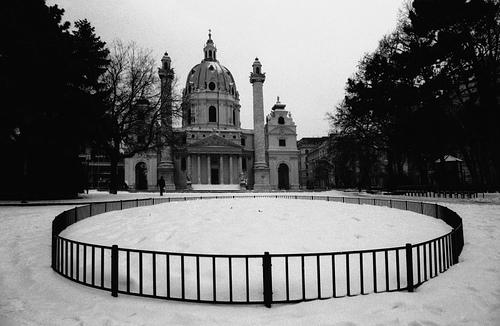
Weather: snow or frosty